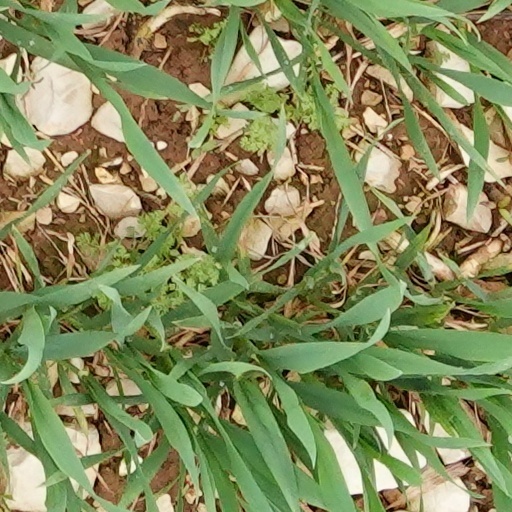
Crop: wheat